Portrait of My Wife, the Painter Anna Ancher

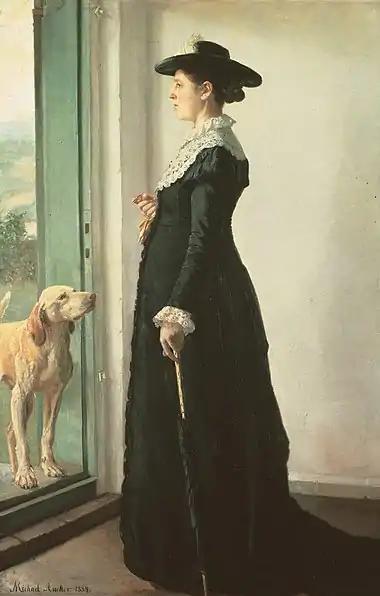

Portrait of My Wife, the Painter Anna Archer is an 1884 painting by Michael Ancher, now in the Hirschsprung Collection.